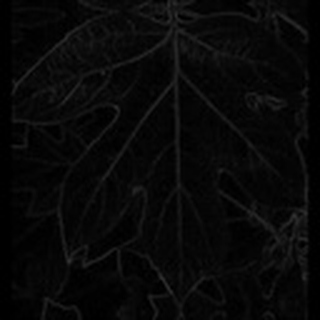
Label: healthy_cotton